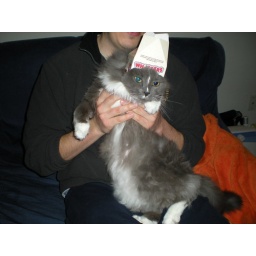
Homemade cat hat by Connor